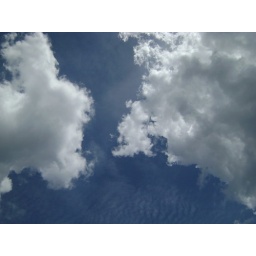
Just some beautiful clouds over the lake